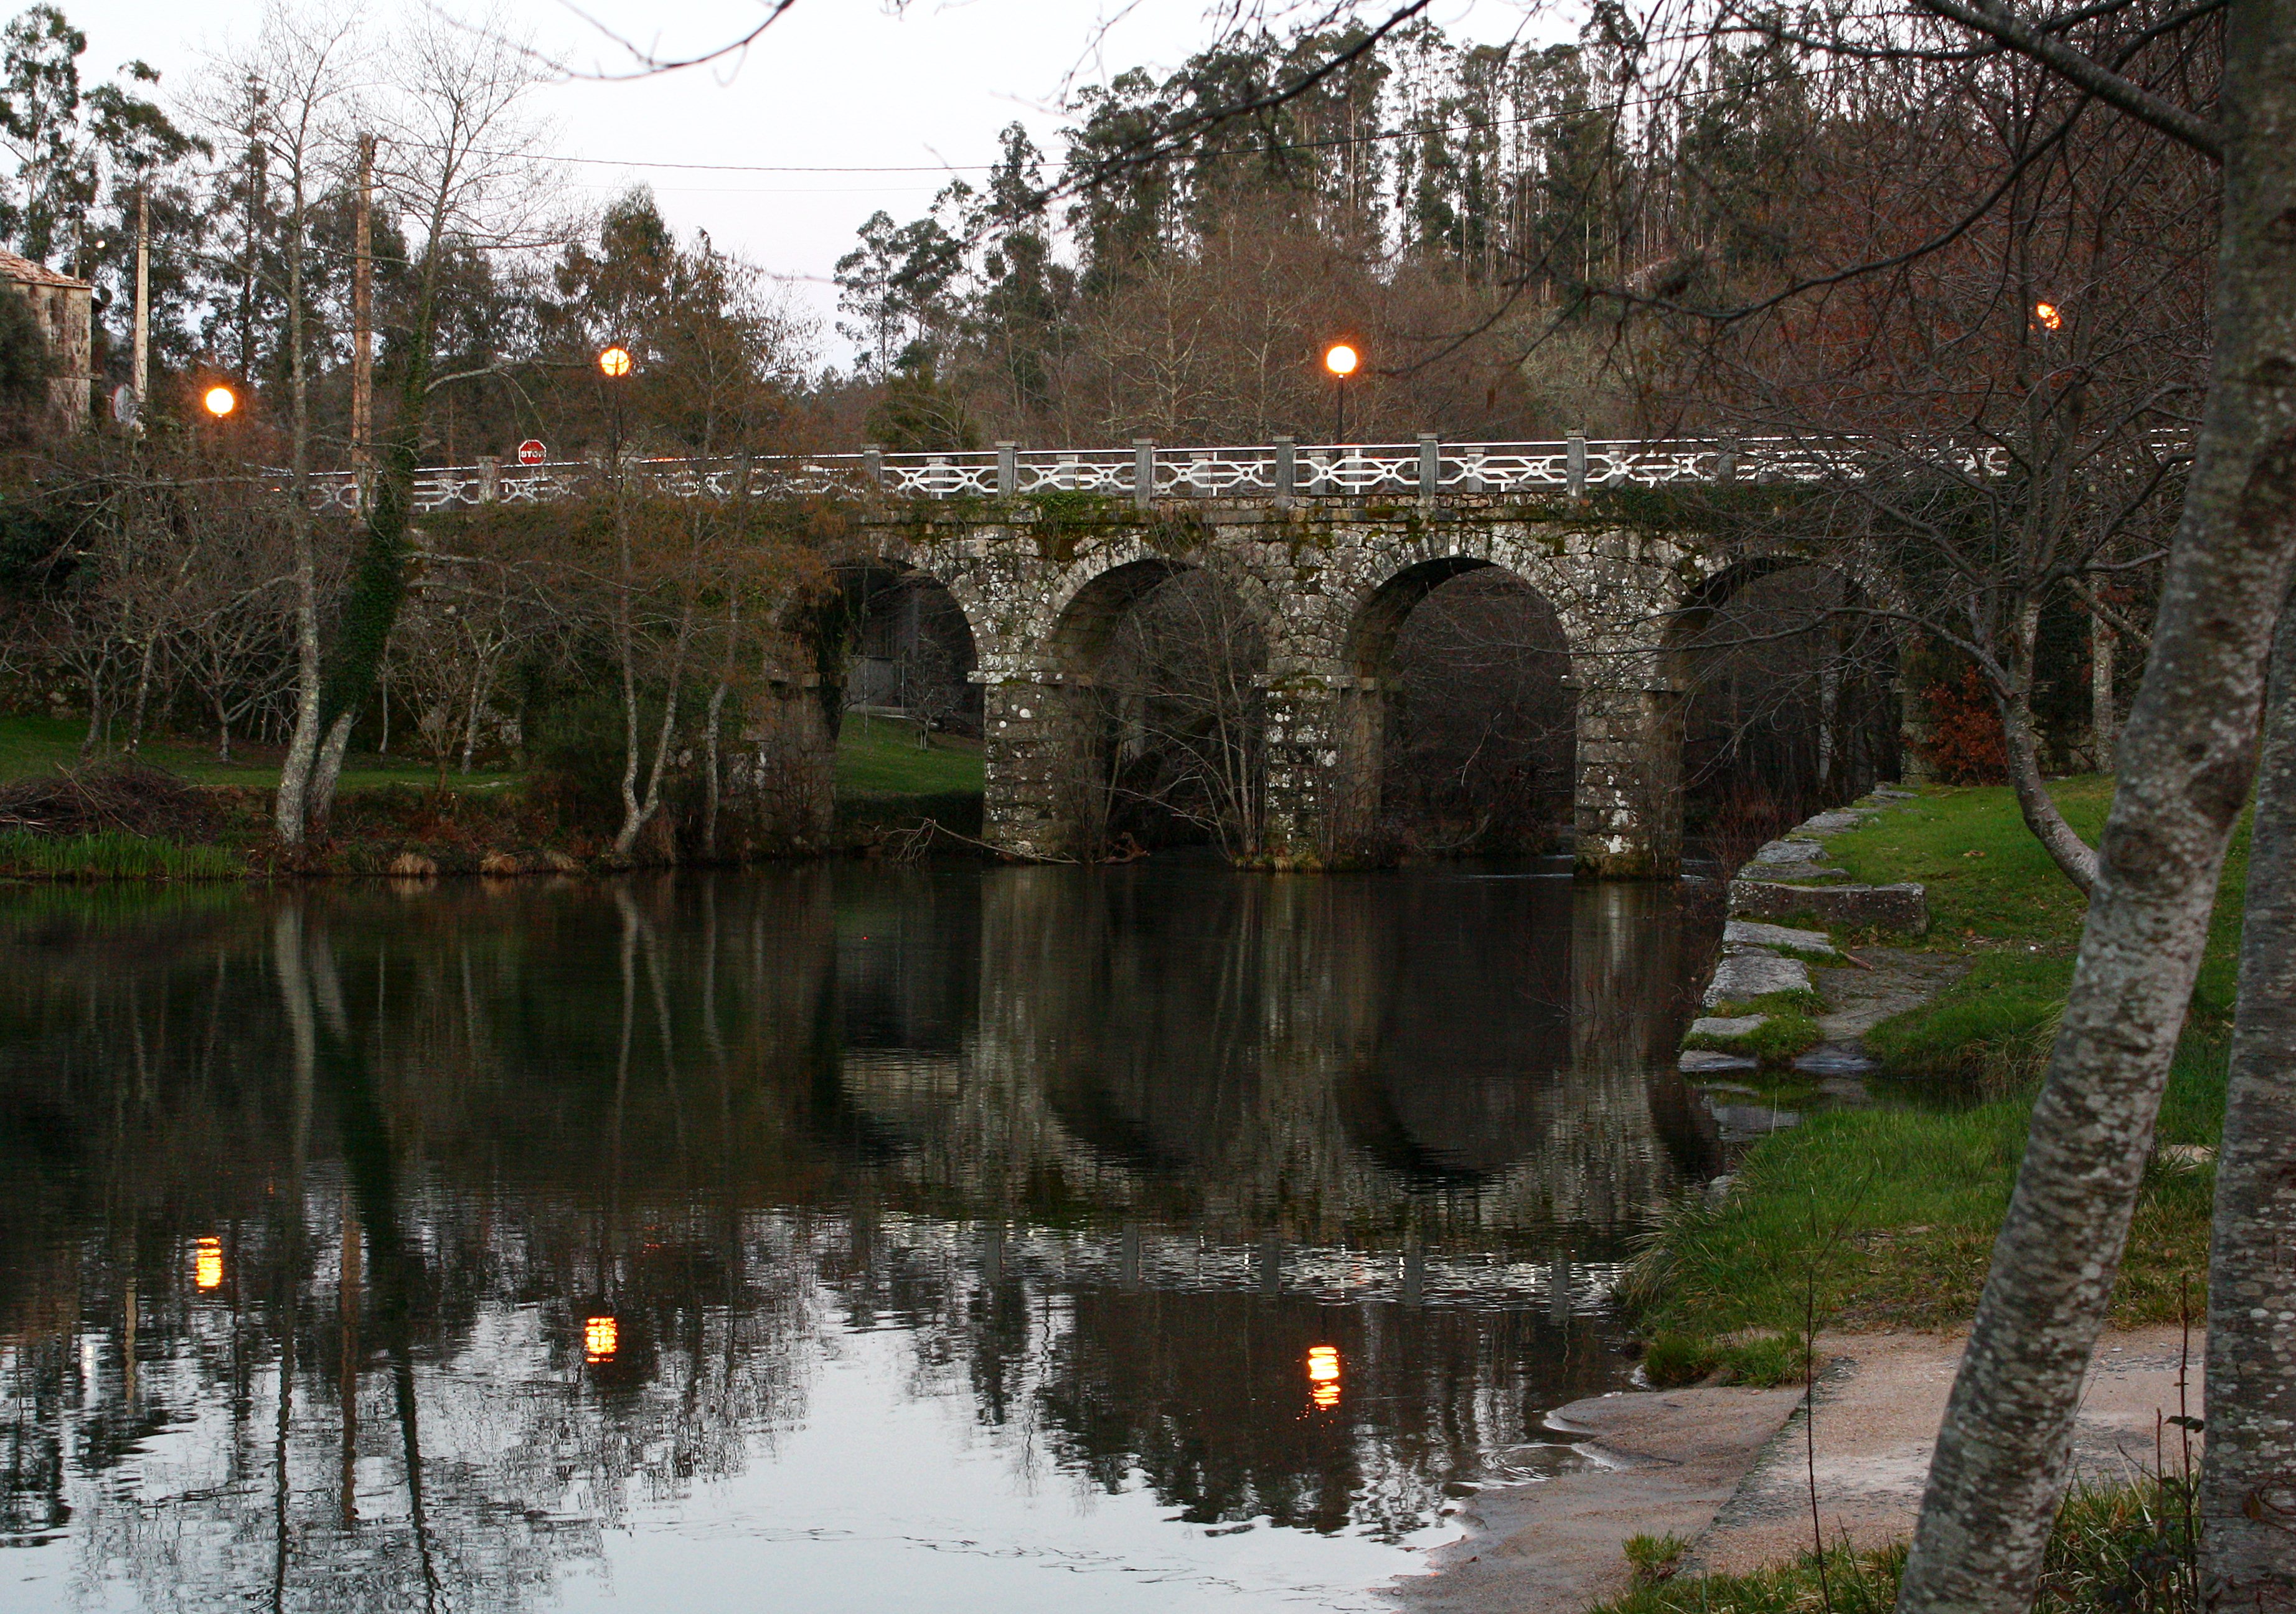
water, bridge, river, pond, reflection, garden, waterway, alama, verdugo, canoneos1000d